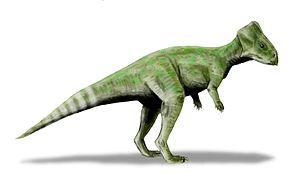
Graciliceratops est un genre de dinosaure cératopsien décrit pour la première fois par le paléontologue Paul Sereno en 2000. Il date de la fin du Crétacé. Seul un squelette partiel a été découvert en Mongolie.